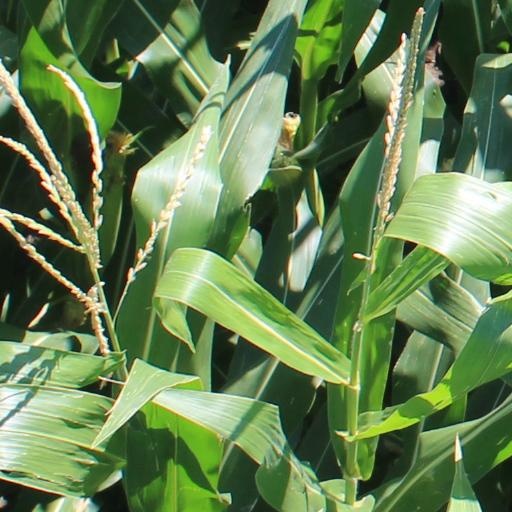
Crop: maize; corn